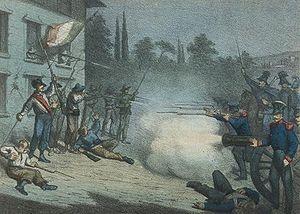
2ᵉ quinzaine de mai, France : voyage de Louis-Philippe en Normandie et en Picardie. Le roi est de retour à Saint-Cloud le 28.
2 février : début du pontificat du 254ᵉ pape Bartolomeo Alberto Cappellari qui prend le nom de Grégoire XVI. Son secrétaire d'État est le réactionnaire cardinal Bernetti.